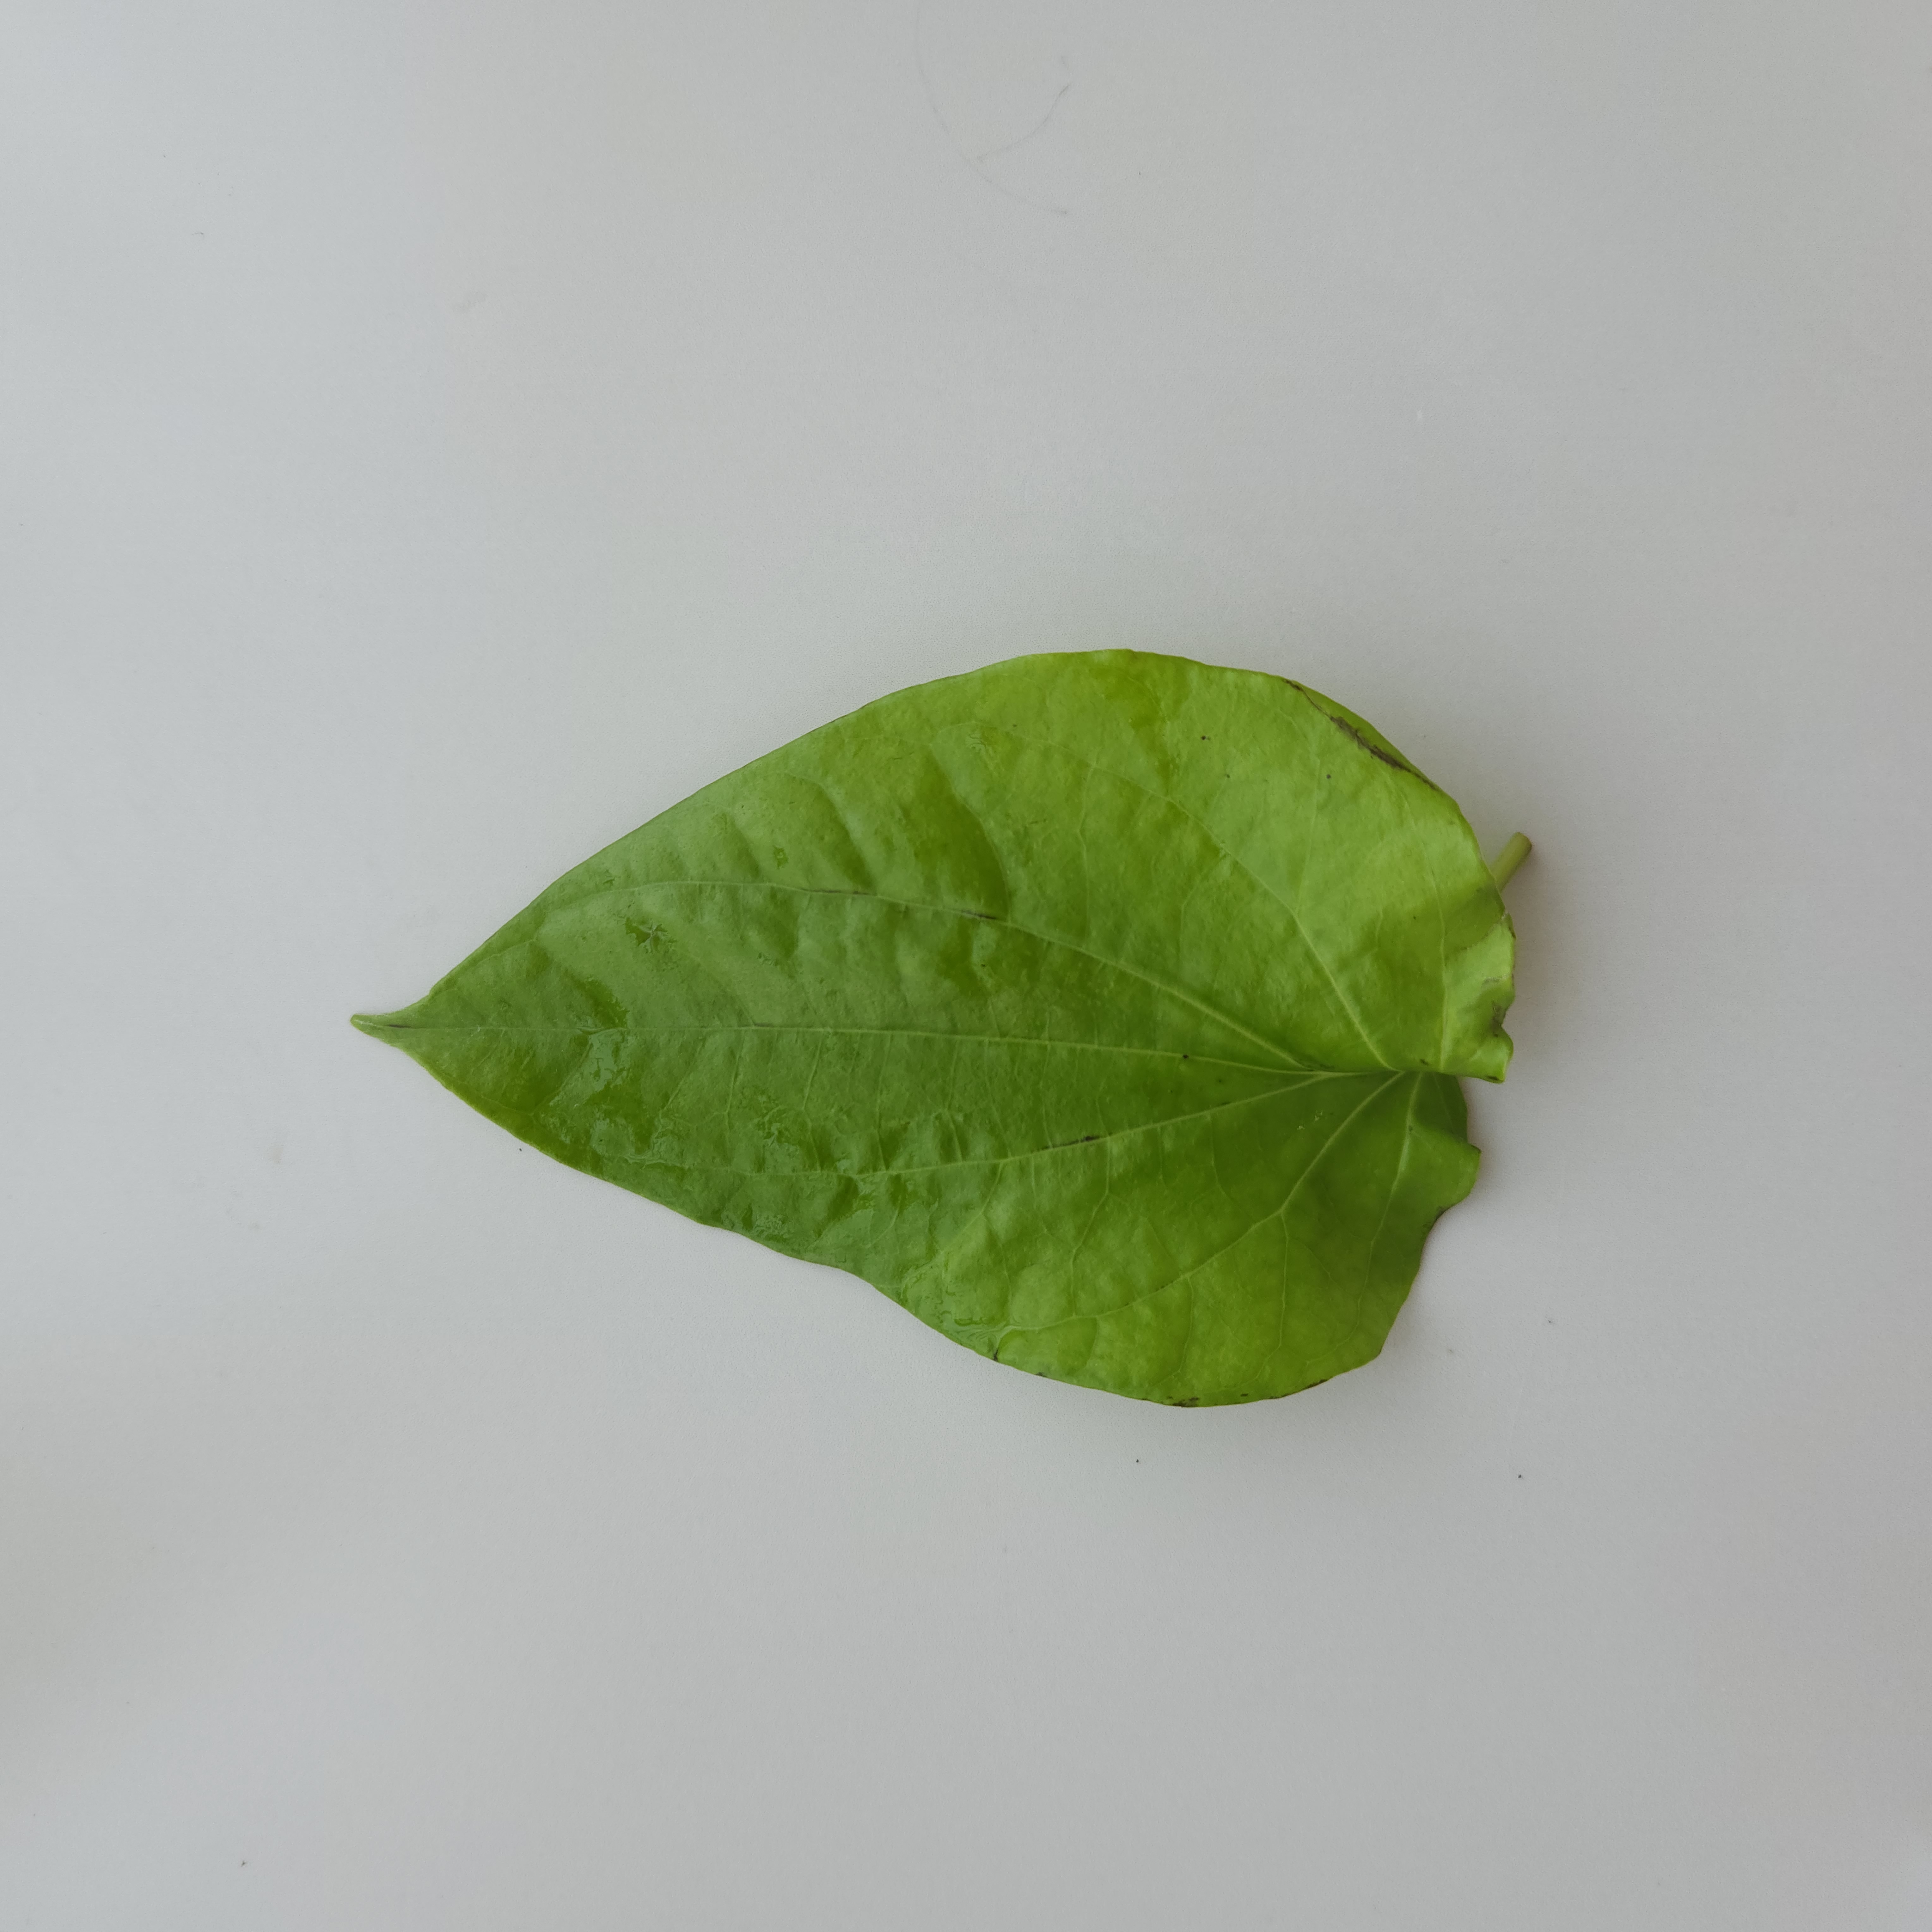
Label: Healthy